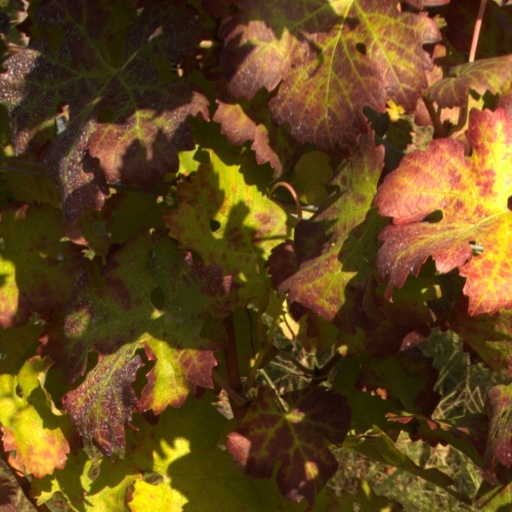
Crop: grape